Norman Bailey (footballer)

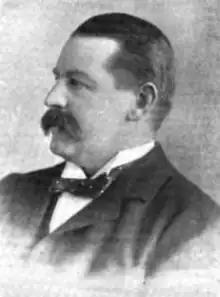
In "The Sketch", 13 February 1901

Norman Coles Bailey (23 July 1857 – 13 January 1923) was an English footballer from the late 19th century who made 19 appearances for England playing at half back.